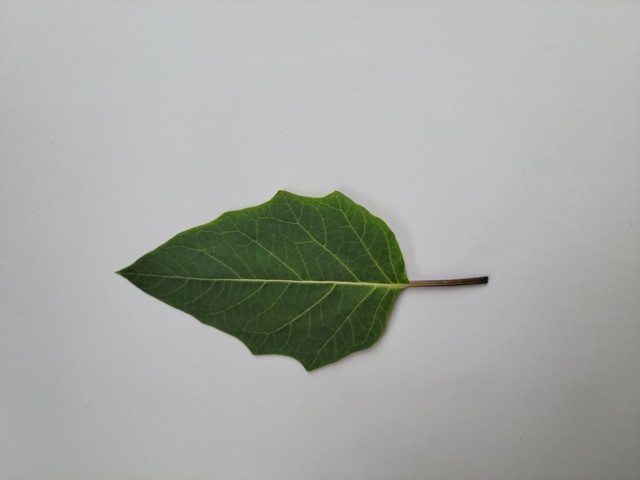
Plant: kalodhutura